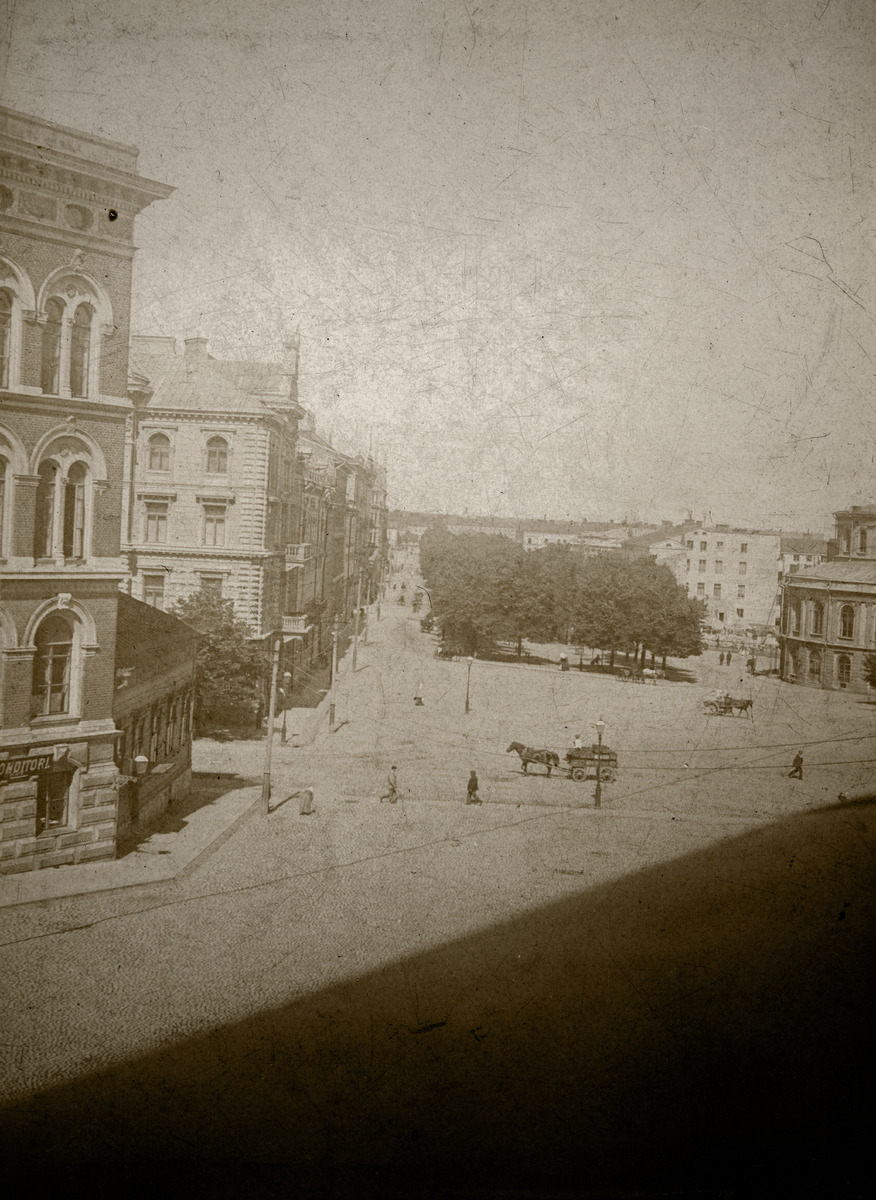
Näkymä Eroittajakadulta (nykyinen Erottajankatu) luoteeseen.
sisällön kuvaus: Näkymä Eroittajakadulta (nyk. Erottajankatu) luoteeseen pitkin Länsi-Henrikinkatua (nyk. Mannerheimintie). Keskellä Henrikin puistikko, kuvan vasemmassa reunassa Erottajankatu 4 - Bulevardi 2 ja oikeassa reunassa Ruotsalainen teatteri. mustavalkoinen
Ajankohta: kuvausaika 1891 - 1896
Paikka: Suomi, Uusimaa, Helsinki, Kamppi Helsinki, Erottaja. Erottajankatu 4. Bulevardi 2. Ételäesplanadi 2
Aiheet: kadut, puistot, aukiot, rakennukset, asuinrakennukset, teatterirakennukset, ajoneuvot, hevosajoneuvot, katuvalaistus, leipomot